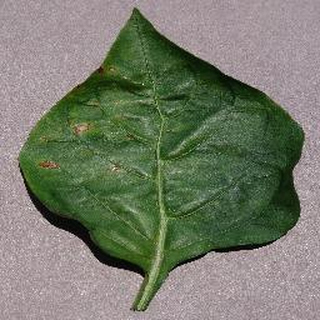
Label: bell_pepper_bacterial_spot